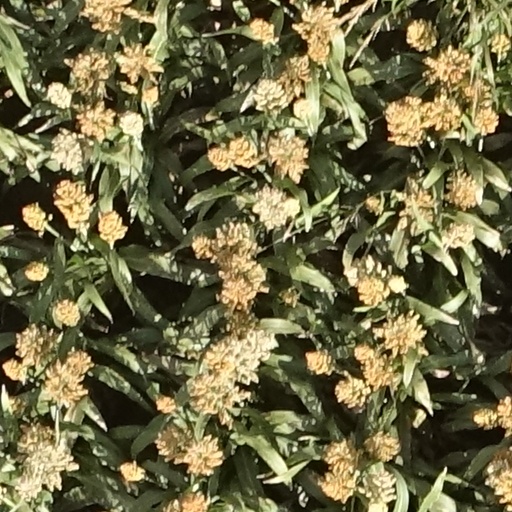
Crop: sorghum